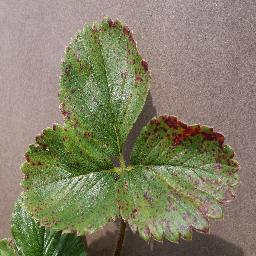
Label: Strawberry___Leaf_scorch